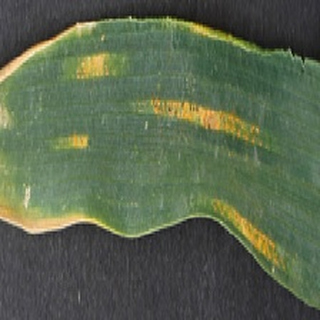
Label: wheat_yellow_rust